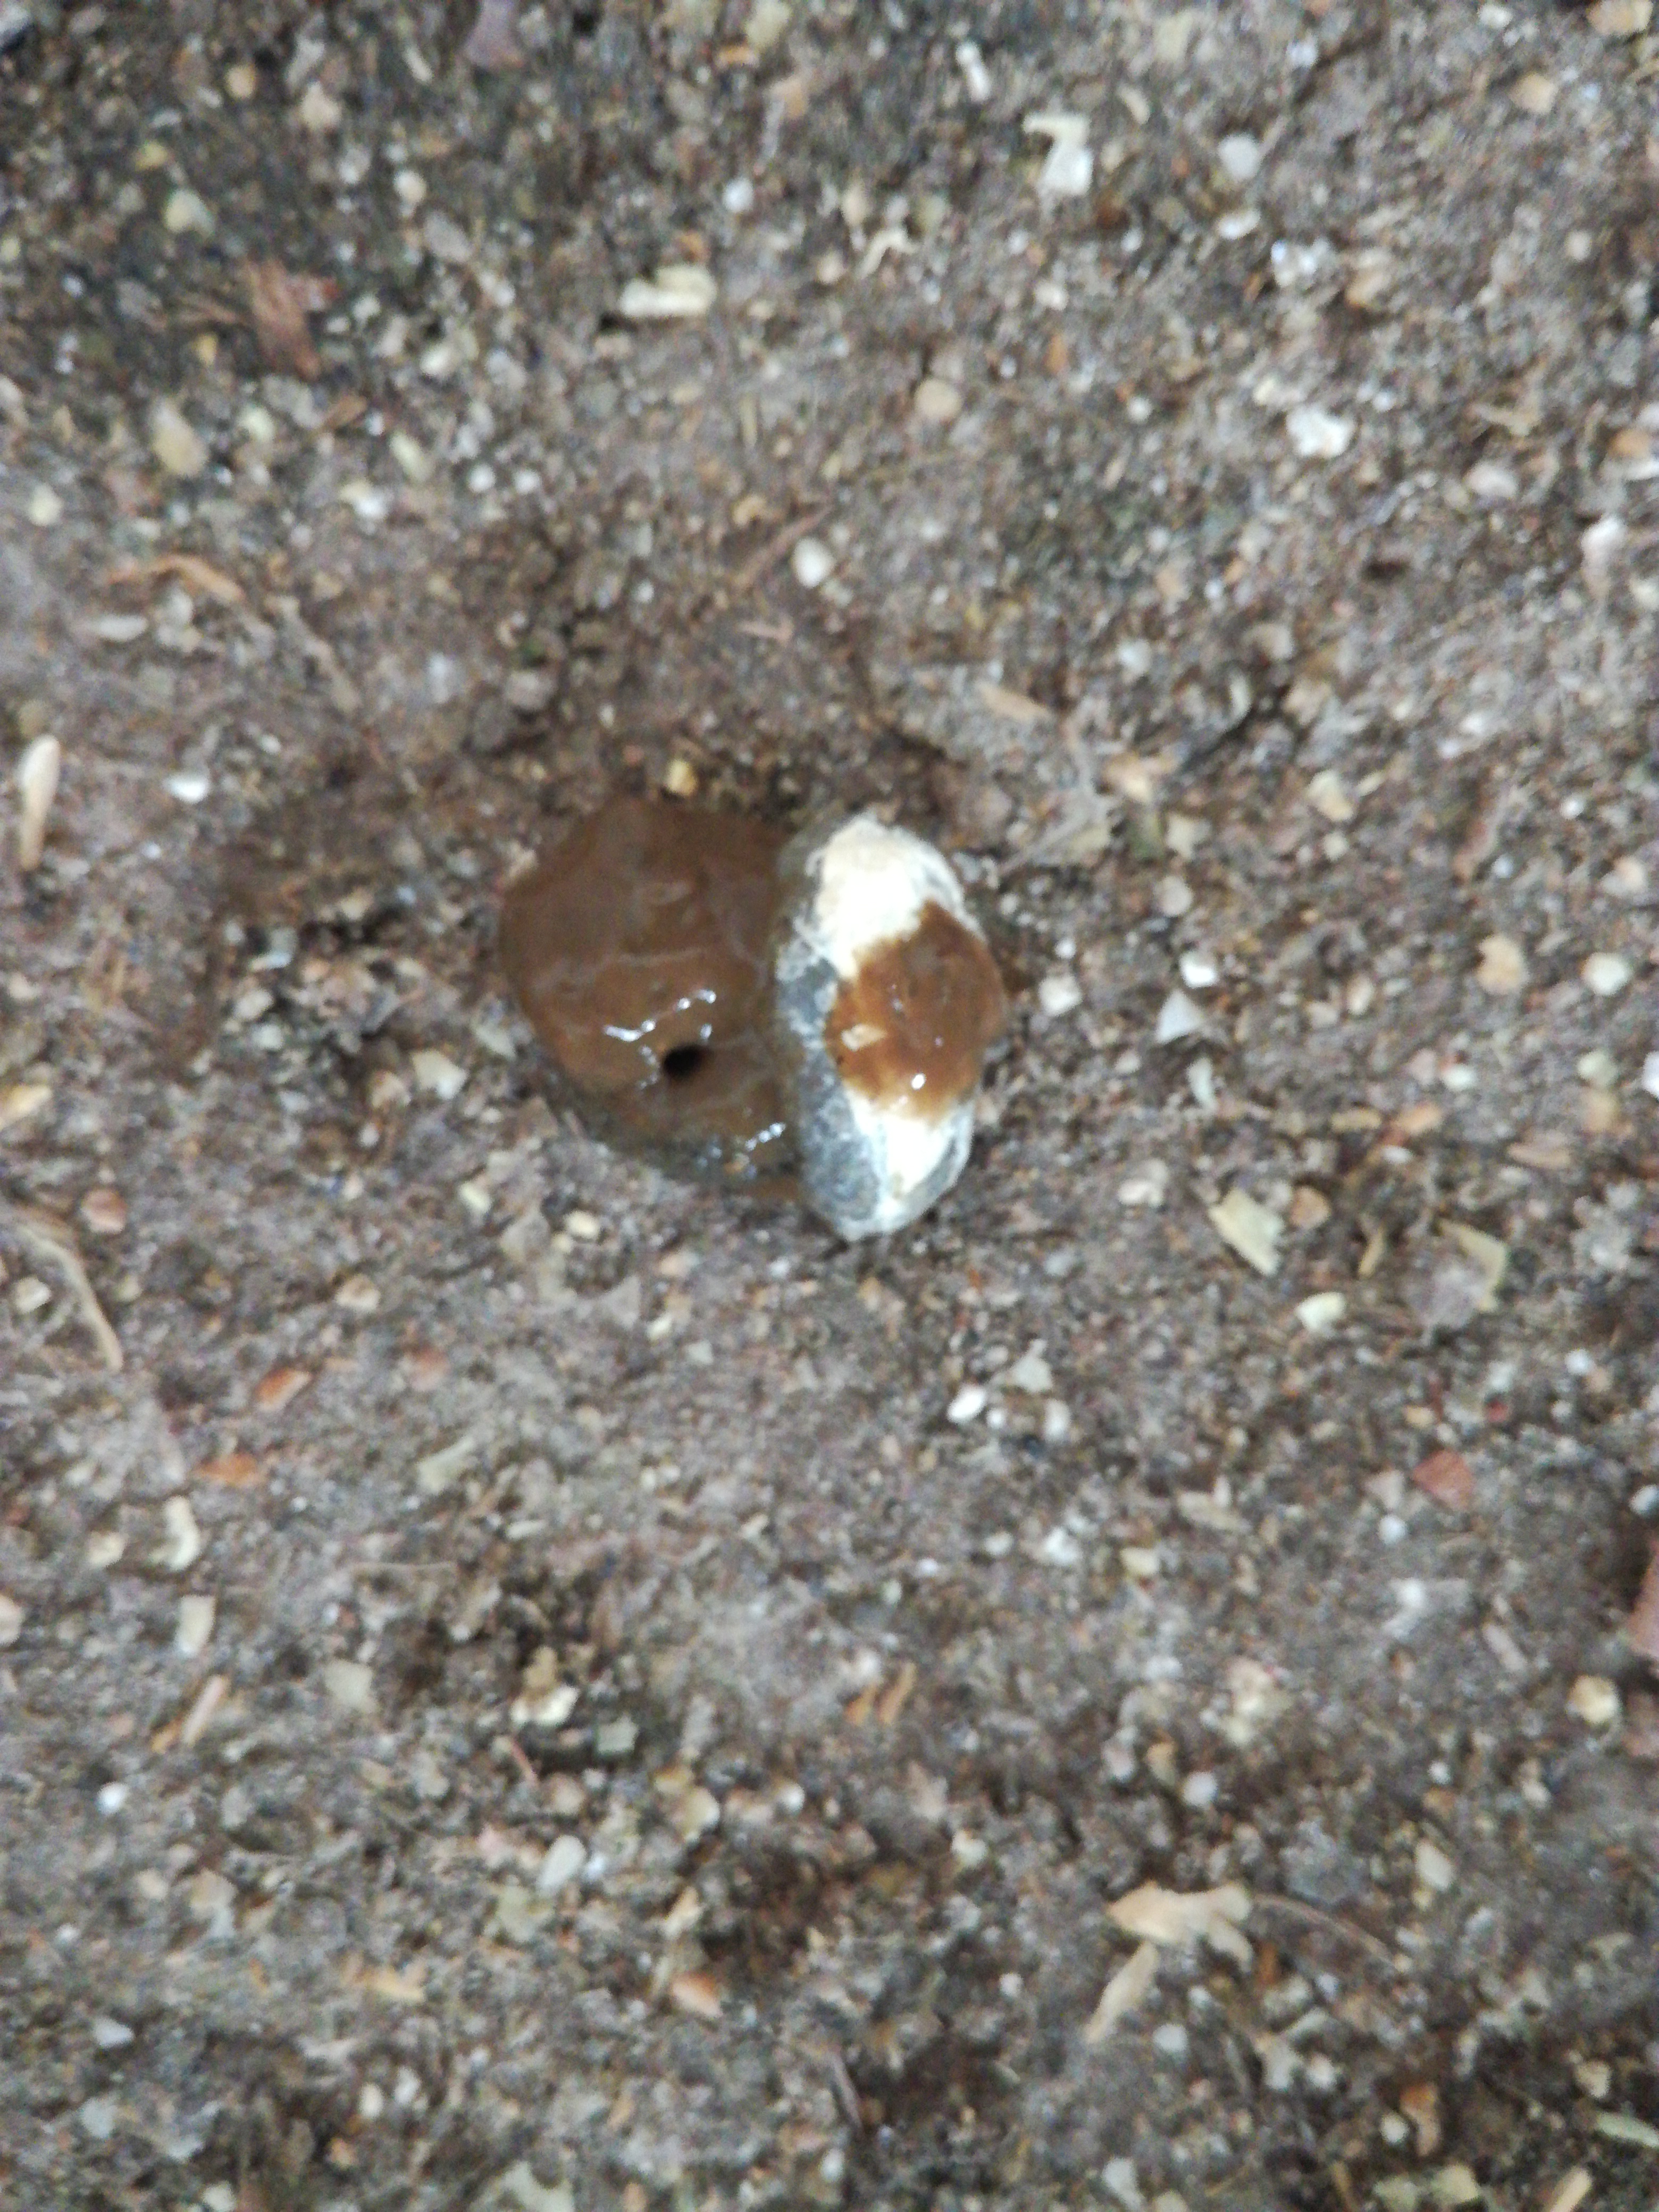
PCR-confirmed diagnosis: Coccidiosis